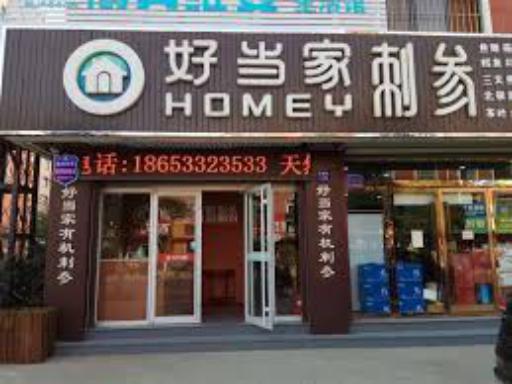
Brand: Homey
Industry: Food